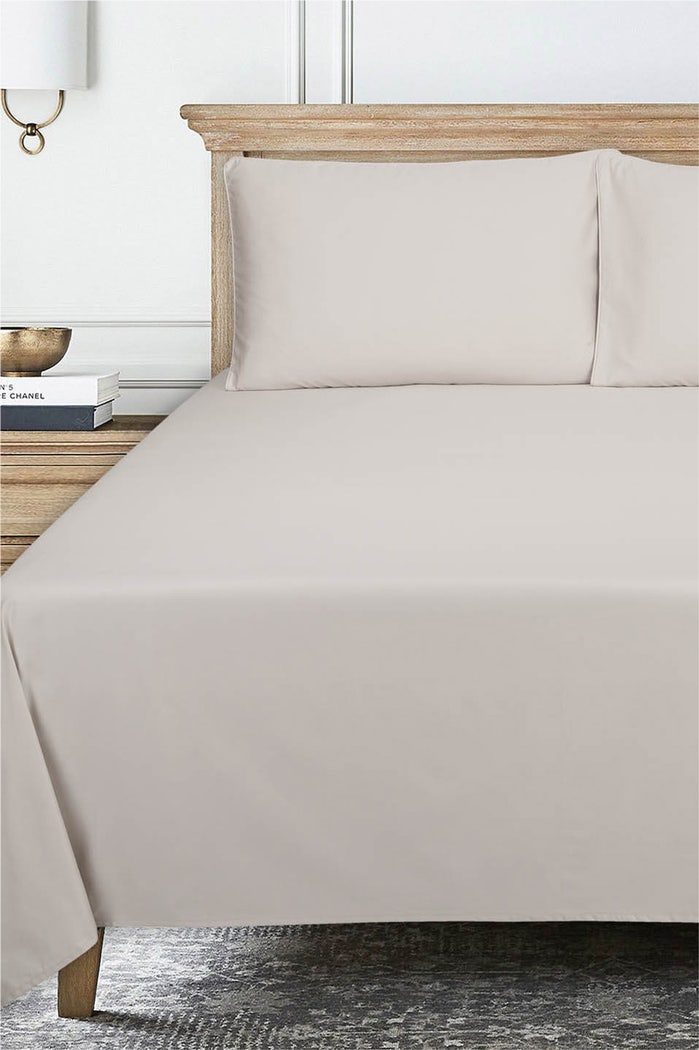
beige triple layer bed sheet